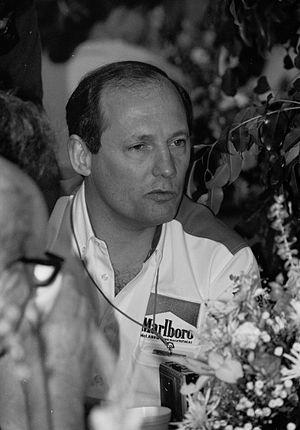
Résultats du Grand Prix automobile des États-Unis 1990 de Formule 1 qui a eu lieu sur le circuit de Phoenix le 11 mars 1990.